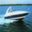
Label: ship